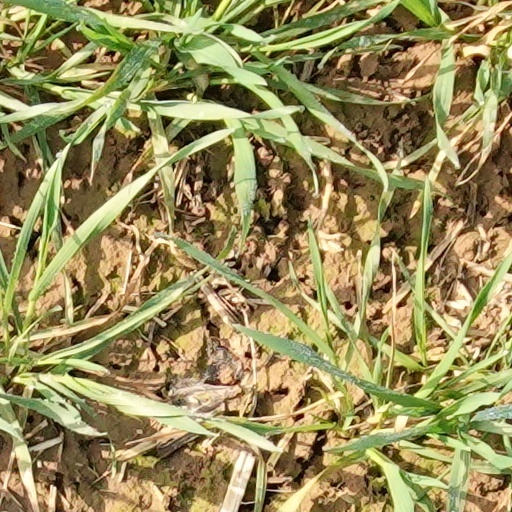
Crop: wheat